Paper Mill Homburg

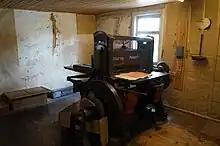
Format cutting machine

The folders were smoothed in a colander equipped with two cylindrical rollers. Satin-finished folders were pressed until 1975 in a wooden screw press, which was equipped with two pressing devices and had already belonged to the pre-industrial workshop equipment. For the trimming of the folder a format cutting machine from the 1930s was used, which was acquired in the 1950s.